Zvi Galil

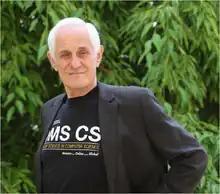
Galil in 2023

Zvi Galil (born June 26, 1947) is an Israeli-American computer scientist. He has served as the dean of the Columbia University School of Engineering and as president of Tel Aviv University from 2007 through 2009. From 2010 to 2019, he was the dean of the Georgia Institute of Technology College of Computing.